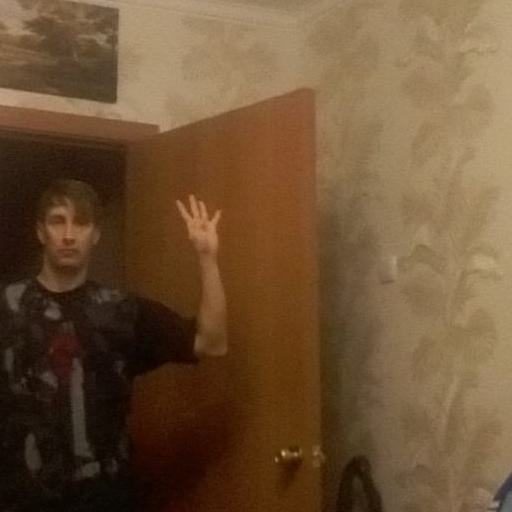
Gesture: four